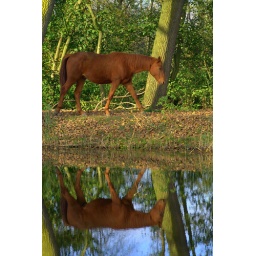
A horse looked in the mirror